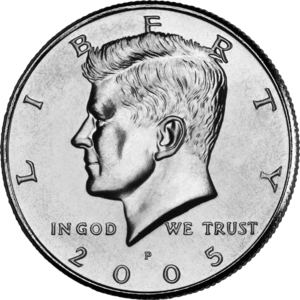
Les pièces de monnaie des États-Unis désignent les pièces de monnaie ayant cours légal sur le territoire des États-Unis.